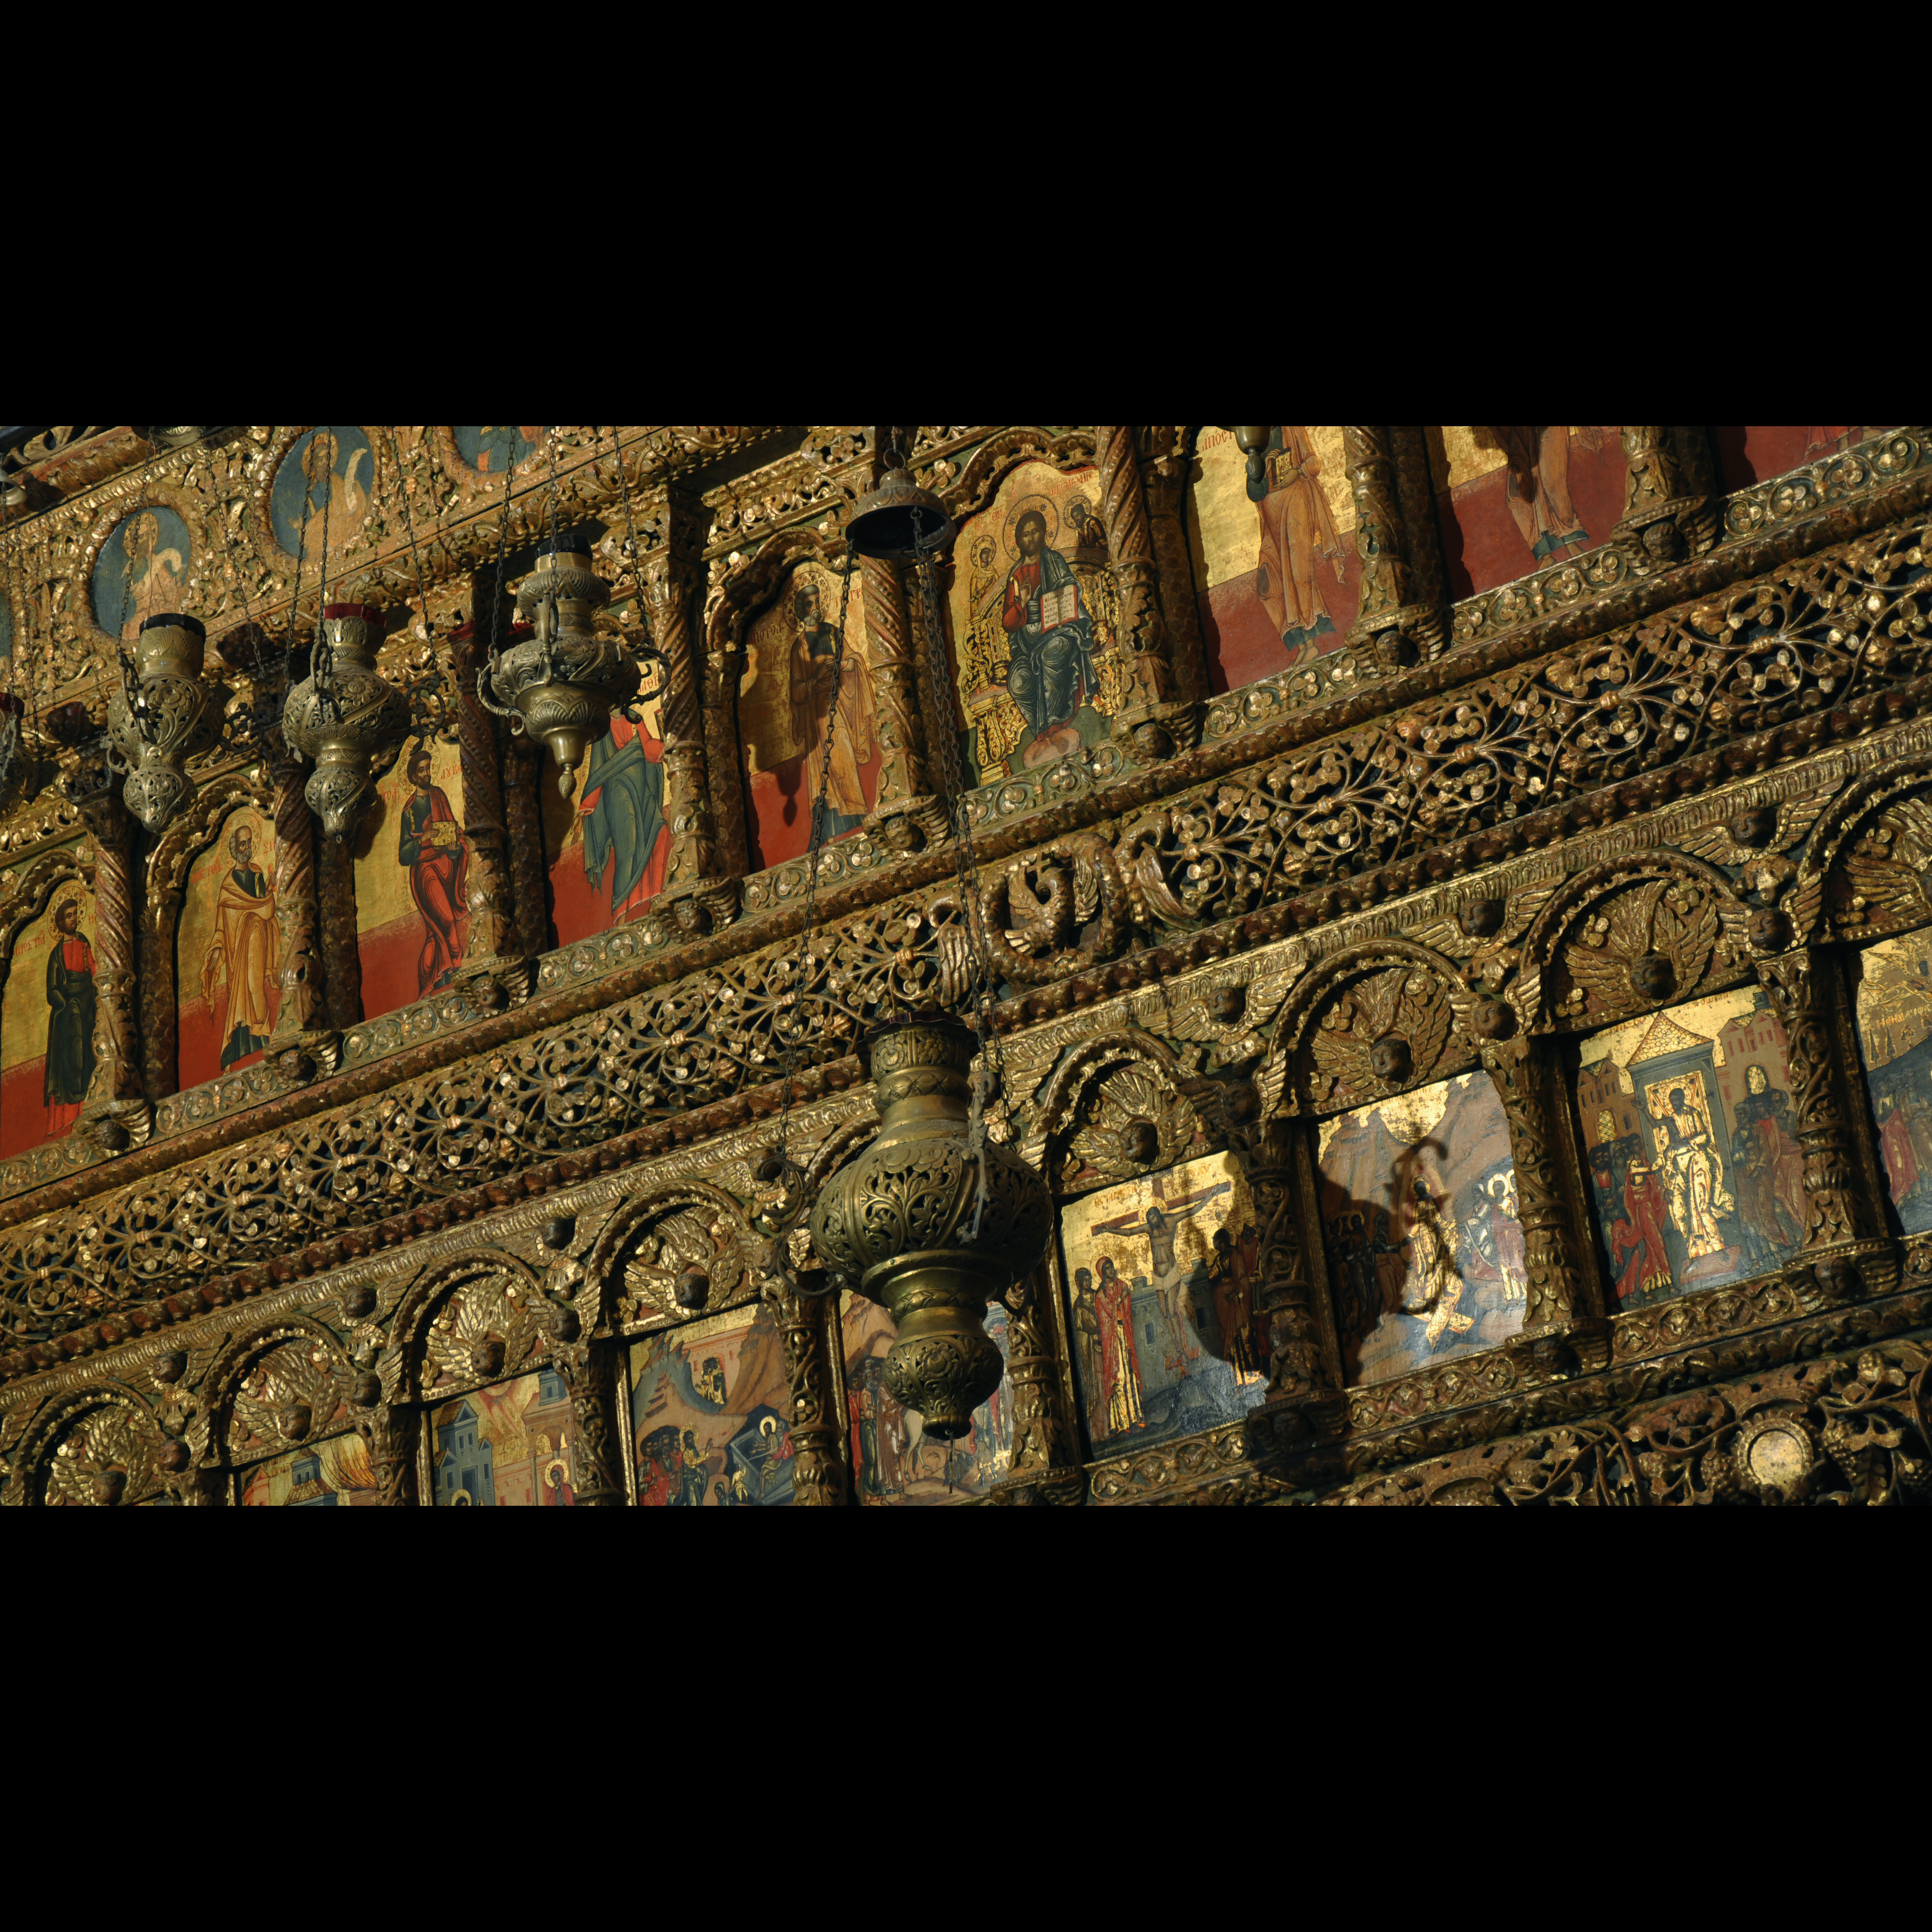
light, architecture, photography, interior, building, photo, europe, religion, church, nikon, christian, photos, religious, art, de, temple, monastery, churches, fotografie, christianity, romana, orthodox, eastern, icon, romania, icons, bucharest, convent, screenshot, d90, bor, biserica, arhitectura, orthodoxy, lumina, romanian, iconostas, iconostasis, ortodoxa, ortodox, manastirea, manastire, ortodoxia, ortodoxie, ecclesiastical, bisericeasc, cladire, edificiu, bucuresti, centrulvechi, lipscani, stavro, stavropoleos, brancovenesc, 1724, modern art, eik n, cre tinism, cre tin, ancient history